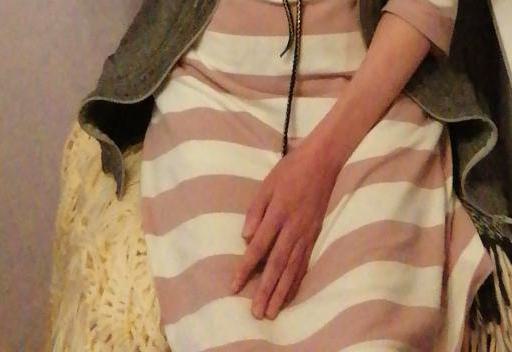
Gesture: no_gesture